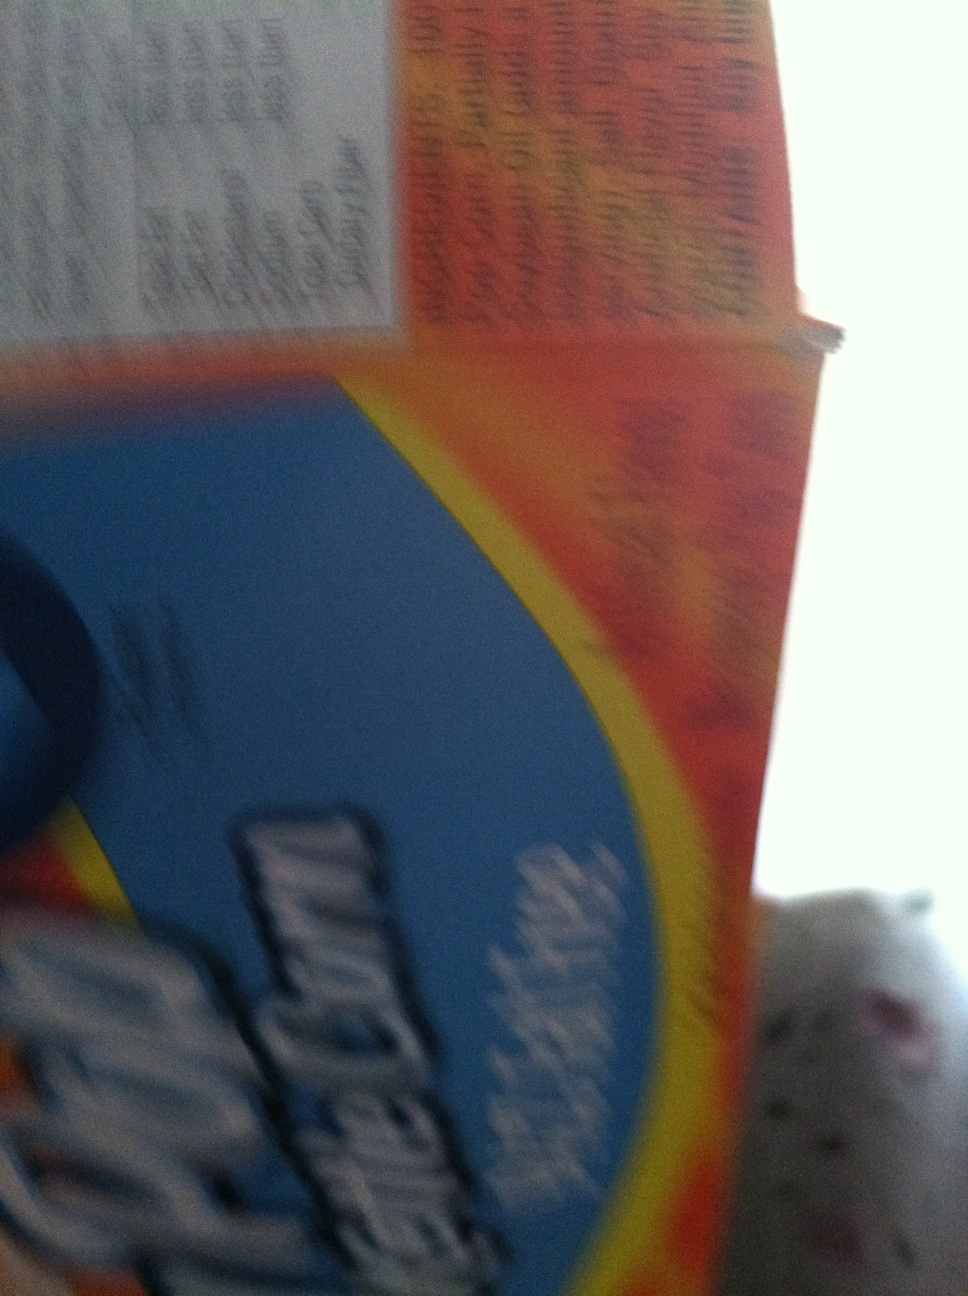Question: What kind of popcorn is this?
Answer: kettle corn